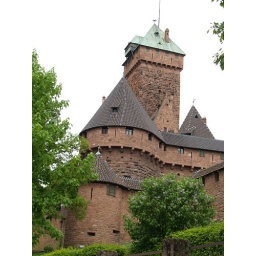
Layers of towers all different shapes and sizes and the lilac tree in bloom at Haut-koenigsbourg